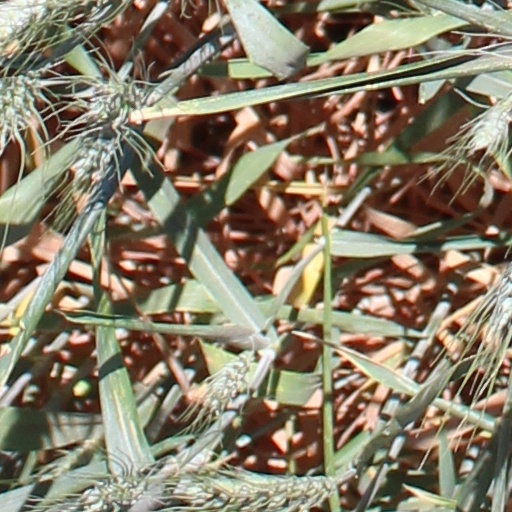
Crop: wheat